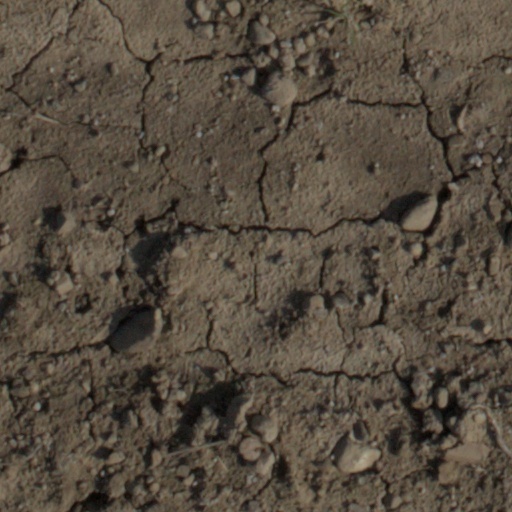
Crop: wheat